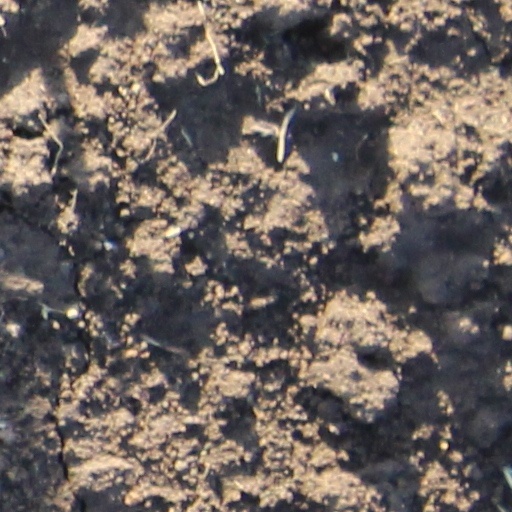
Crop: wheat